HMS Dolphin (1751)

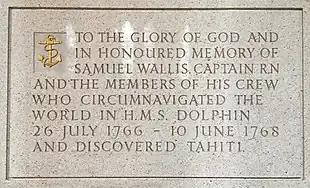
Memorial to Samuel Wallis and the crew in Truro Cathedral in Cornwall

"Dolphin" circumnavigated the world for a second time, under the command of Samuel Wallis. Her master's mate, John Gore, was among a number of the crew from Byron's circumnavigation who crewed with Wallis. The master on this voyage, George Robertson, subsequently wrote a book "The discovery of Tahiti; a journal of the second voyage of H.M.S. Dolphin round the world under the command of Captain Wallis, R.N., in the years 1766, 1767, and 1768, written by her master". "Dolphin" sailed in 1766 in the company of , under the command of Philip Carteret, who had served on Byron's circumnavigation.